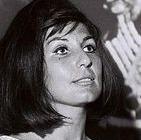
Age: 30